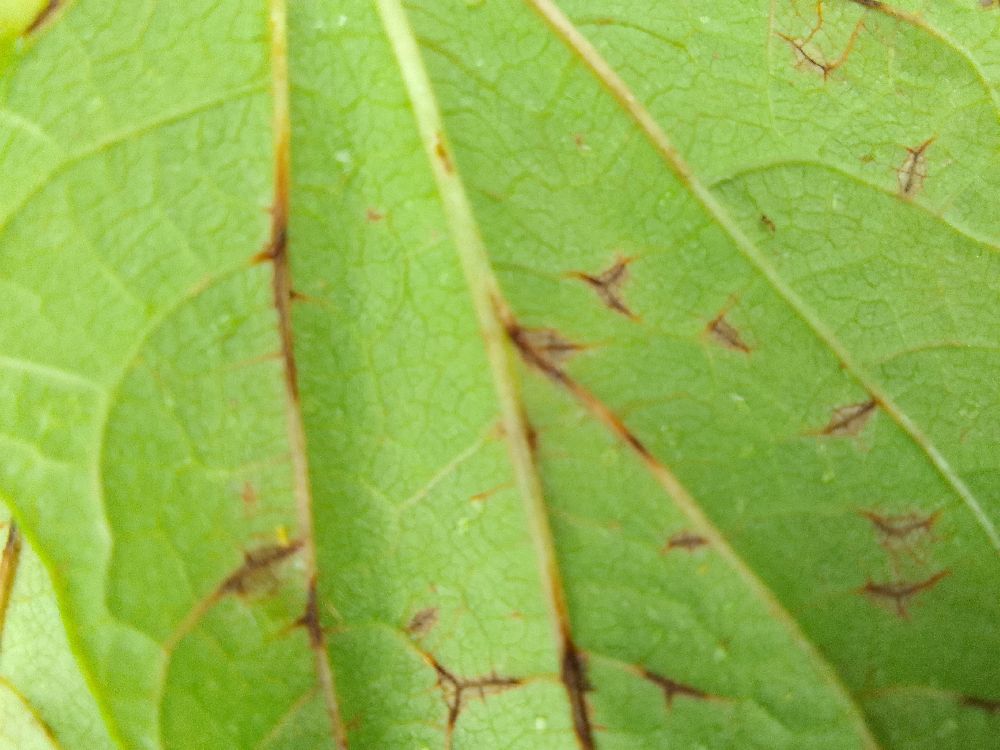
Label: anthracnose